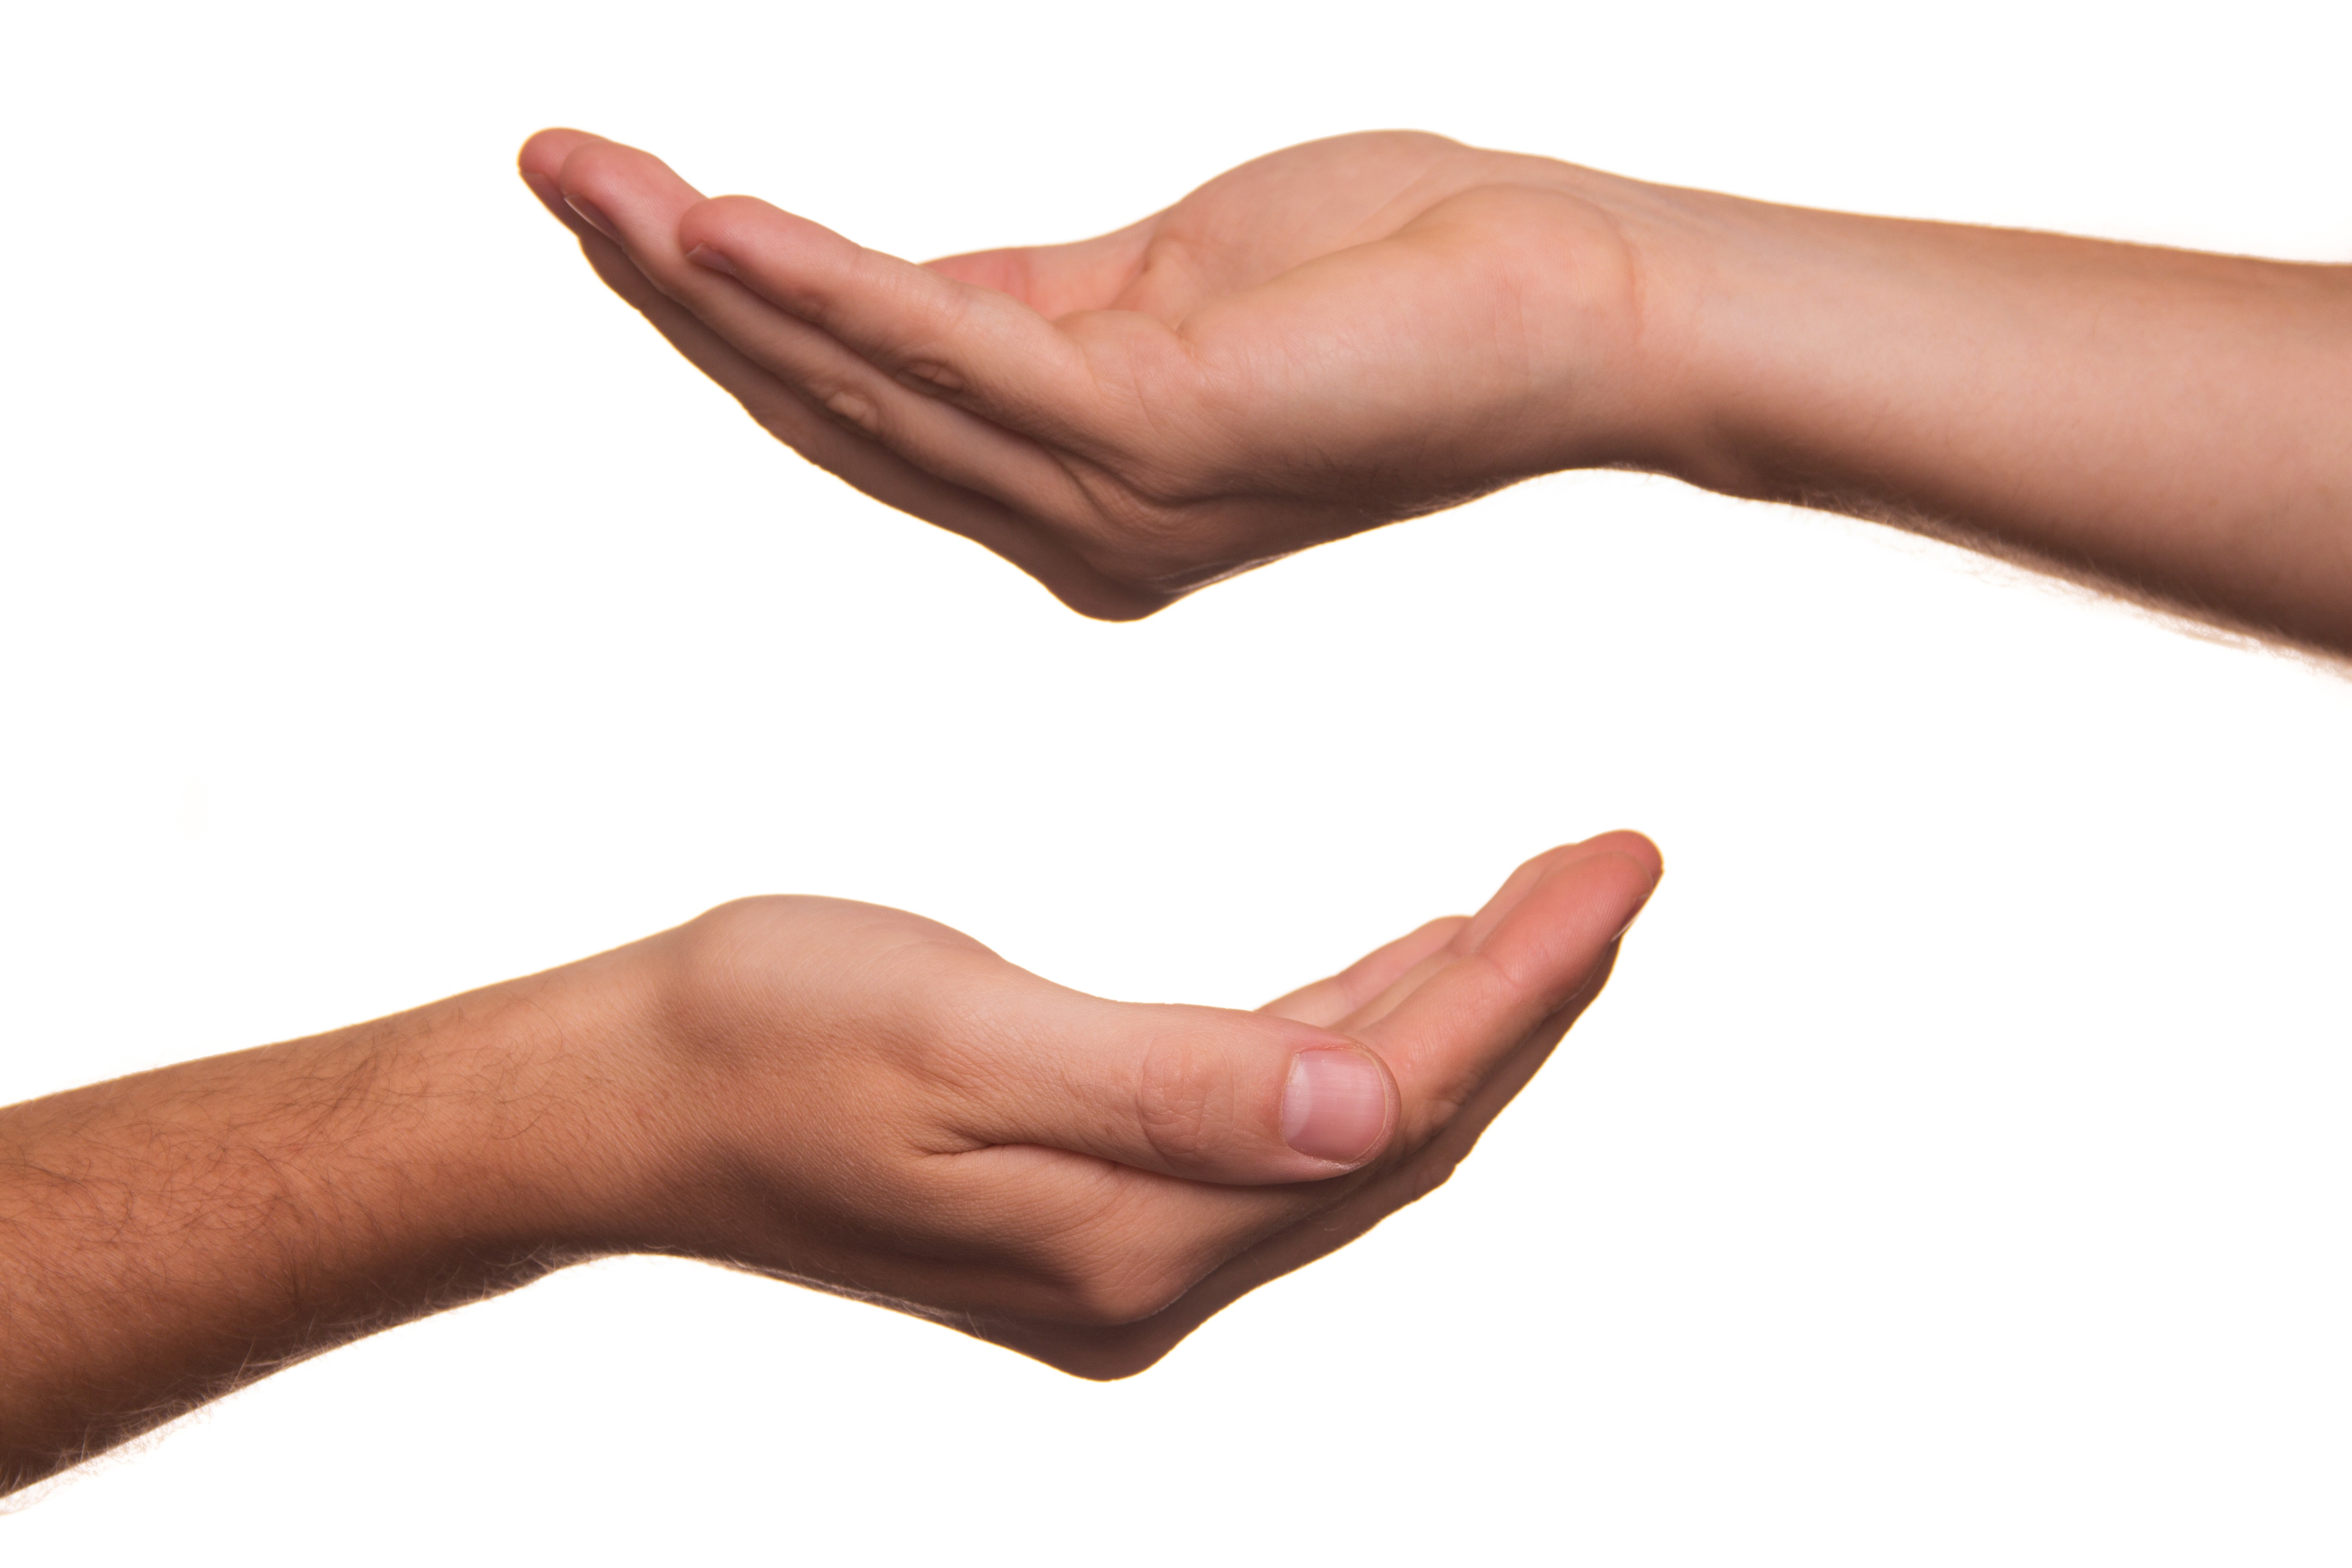
hand, open, view, leg, gift, finger, show, offering, charity, gesture, empty, arm, muscle, present, human body, help, poverty, connection, fragile, give, serving, presentation, wear, serve, beg, thumb, offer, donate, dear, greedy, alms, sign language, sense, hand over, human action, handful of, scrounge